Base exchange

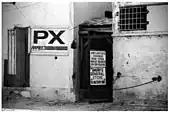
An AAFES-operated post exchange (now closed) located at the old international airport in Mogadishu, Somalia, in January 1994

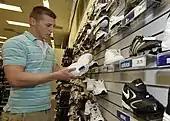
A U.S. Army soldier shops for shoes at the base exchange (BX) at Scott Air Force Base in May 2008.

Base exchanges sell consumer goods and services to authorized patrons such as active duty, reserve, national guard, retired members of the U.S. Uniformed Services and their dependents. Other authorized patrons include honorably discharged veterans certified 100% disabled and/or totally and permanently disabled (TPD) by the Veterans Administration, recipients of the Medal of Honor, military transition personnel, DoD employees, Red Cross personnel who are U.S. citizens assigned outside the United States with the military service. Authority to use these facilities is normally determined by presentation of the U.S. Uniformed Services Privilege and Identification Card, either when entering the store or when paying for goods and services.